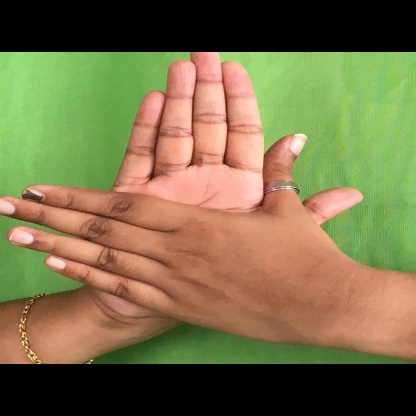
Mudra: Chakra